Ilham Aliyev

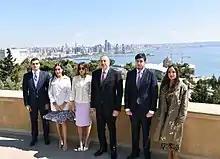

Aliyev has met with multiple U.S. presidents during his tenure: George W. Bush, Barack Obama, and Donald Trump.